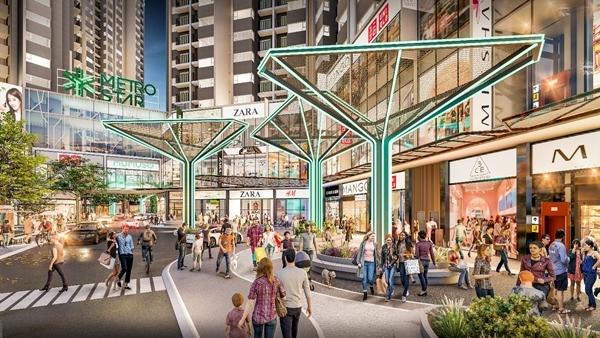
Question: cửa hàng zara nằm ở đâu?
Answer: cửa hàng zara nằm ở bên phải cửa hàng metro star